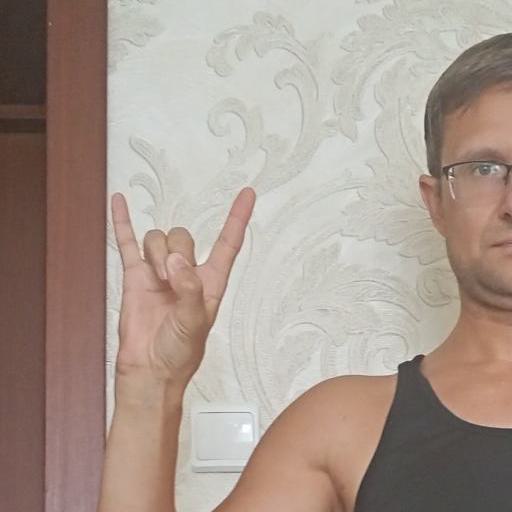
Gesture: rock